Lowestoft railway station

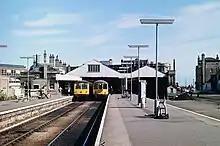
Lowestoft station in September 1977, before removal of the overall roof

Dieselisation was gradually implemented in Suffolk from the 1950s onwards. It began in 1954 when many steam engines were withdrawn from the Lowestoft area, followed in 1955 by the introduction of the two and four car diesel railcar units for the short services. After June 1960, the East Suffolk line was only served by diesel trains. The last recorded steam hauled passenger train left the station in June 1962, although for a number of years afterwards Class B1s were allocated to Lowestoft during the winter months to provide steam heating for hauled stock prior to departure behind diesel locomotives. The next steam-hauled passenger train at the station was not until 4 May 2002 when BR Standard Class 4 2-6-0 No. 76079 headed 'The Easterling' from Liverpool Street via Norwich. By the early 1960s, steam engines had almost disappeared from Lowestoft and in September 1962 the engine sheds and turntable finally closed. Long distance through services were also cut down with the loss of the through trains to Birmingham and York in late 1964 on the basis that Lowestoft did not have sufficient facilities for the storage and cleaning of coaches. The closure of the line between Lowestoft and Yarmouth South Town in 1970 saw the removal of the rails into platform 1. This section of the trackbed, as well as the siding which ran alongside, now forms part of the station car park.